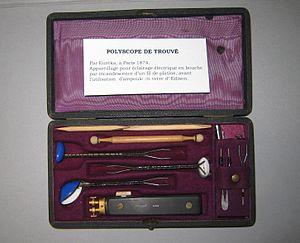
Gustave Pierre Trouvé, né le 2 janvier 1839 à La Haye-Descartes et mort le 27 juillet 1902 à Paris, est un ingénieur électricien et inventeur français du XIXᵉ siècle.